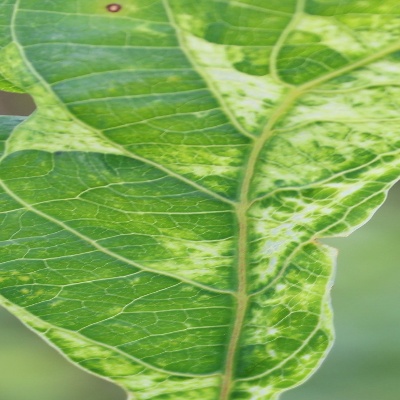
Crop: Cassava
Condition: mosaic